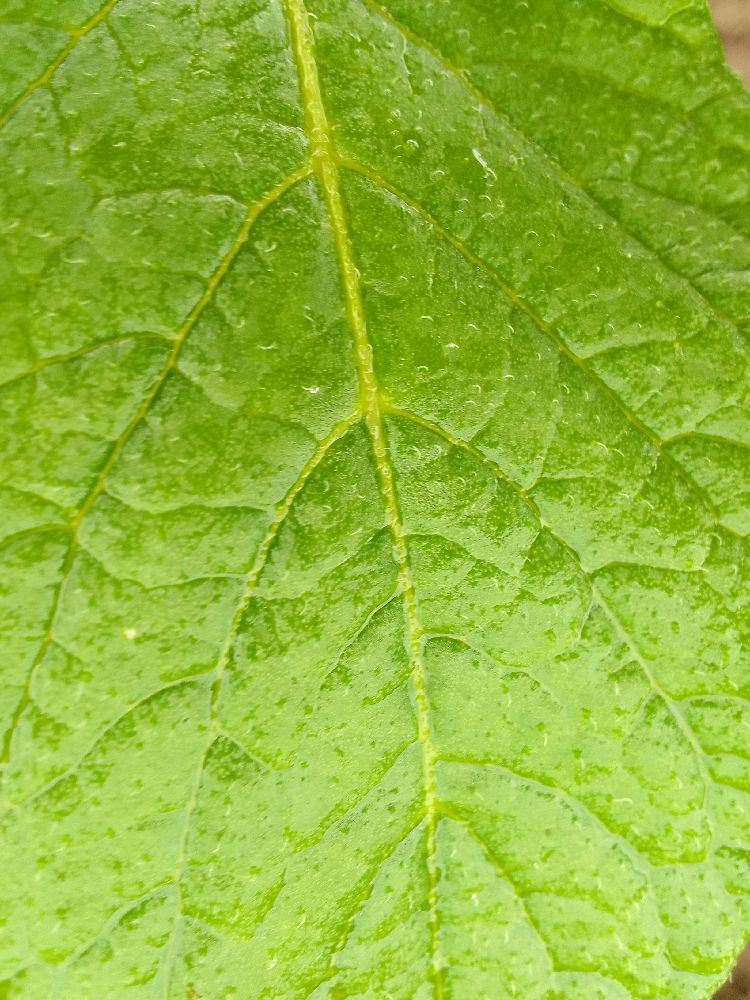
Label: Healthy